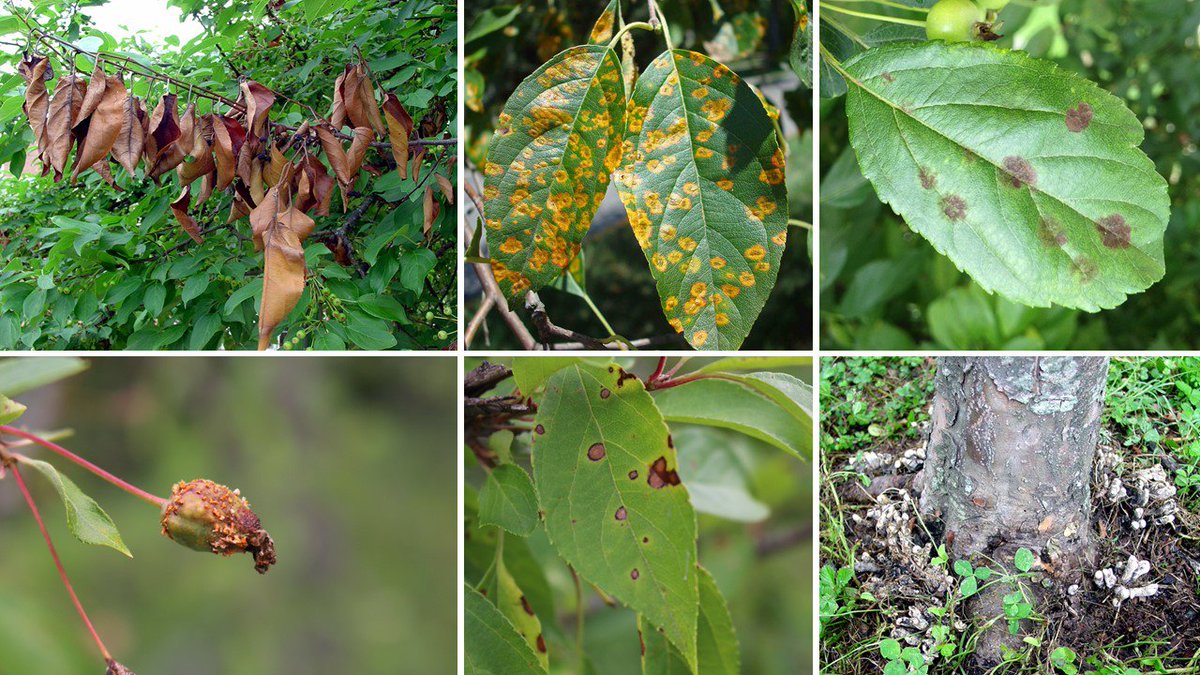
Label: Apple rust leaf
Plant: Apple
Condition: rust